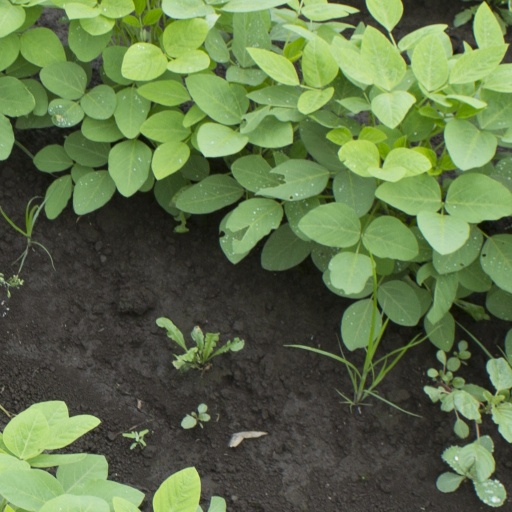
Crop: soybean